Alejandro Santiago Ramírez

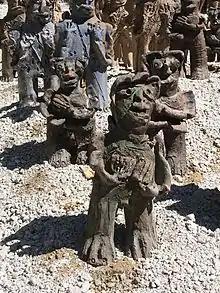
Familias Migrantes by Alejandro Santiago

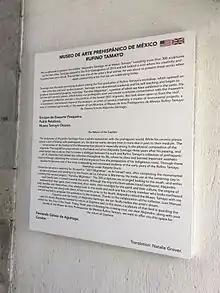
Message from the Curator about the Museum and the displays by Alejandro Santiago

Alejandro Santiago died of a heart attack in 2013. He is survived by his wife Zoila Lopez, son Lucio Santiago, and daughter Alejandra Santiago.